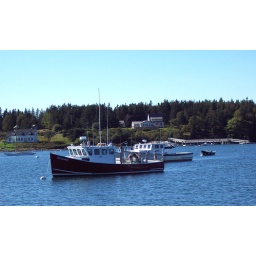
Lobster boats at rest. Typical Maine seacoast houses in background.